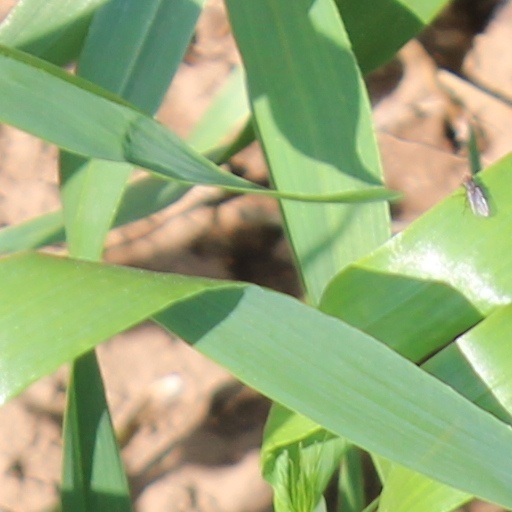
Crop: wheat